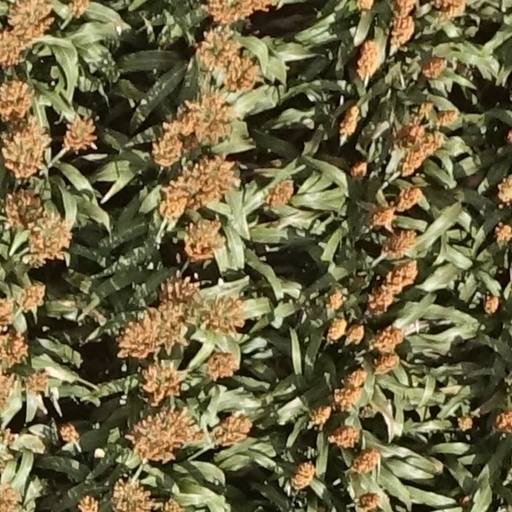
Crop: sorghum